Henrik Frederiksen

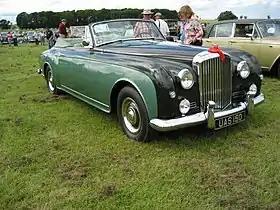
A 1956 Bentley S1 drophead coupe

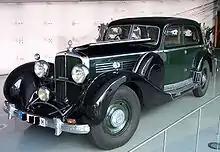
A Maybach Zeppelin

Frederiksen grew up in Virum and began his career as a student in Matas. As a 27-year-old, he became an independent materialist, and in the following years bought eight more Matas stores. When Matas was sold to CVC Capital Partners in 2007, Frederiksen was among the largest shareholders.